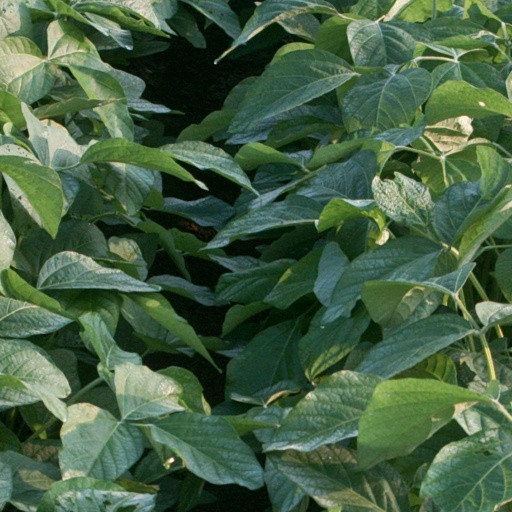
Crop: soybean